Hawker Siddeley Trident

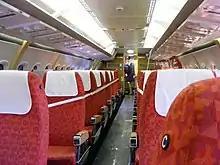
Six-abreast cabin

In April 1958, de Havilland firmed the general configuration of the DH.121 and established a development timetable, including a projected date for the type's maiden flight to be conducted during mid-1961. The company's market research department was forecasting that as many as 550 airliners in its category would be sold by 1965. Noting that a greater preference for the seating dimensions of what would become economy class was emerging amongst airlines, design alterations were made to adopt a slightly larger diameter fuselage to accommodate six-abreast seating, providing for a maximum configuration of 111 seats. According to Woods, this enlarged version of the DH.121 was "on the verge of building the right aeroplane for the market and the success of the Viscount looked like being repeated".